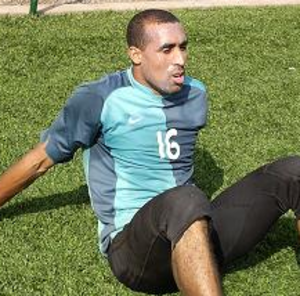
Khalid Askri est un footballeur international marocain, né le 20 mars 1981 à Missour. Il évolue au poste de gardien de but au Difaâ d'El Jadida.